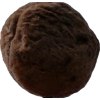
Label: peach